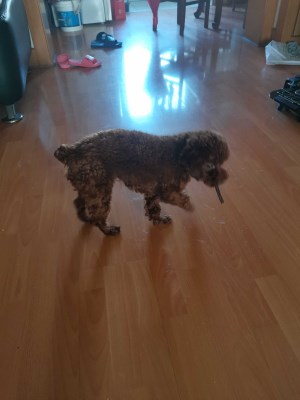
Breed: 7449-n000128-teddy